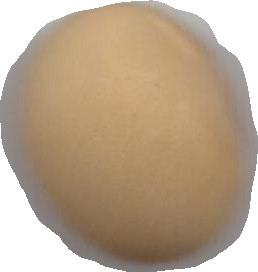
Variety: Dega